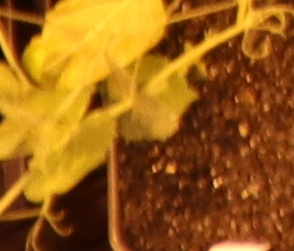
Label: Field Pea